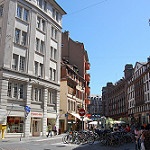
Scene: Outdoor